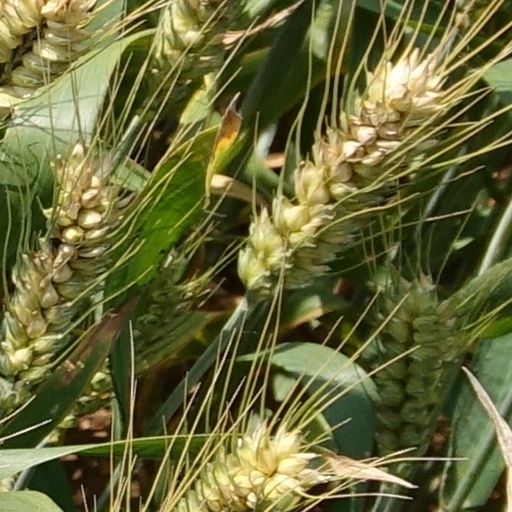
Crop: wheat